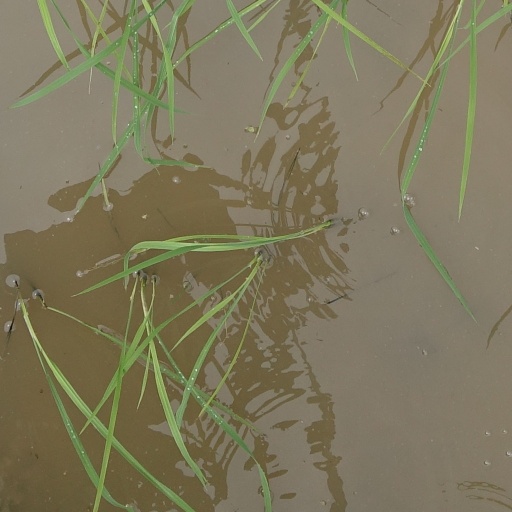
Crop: rice